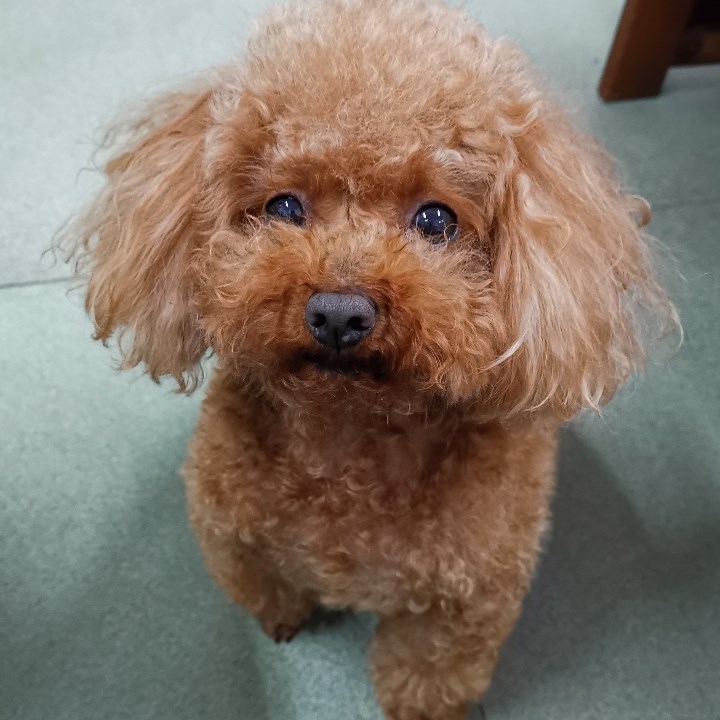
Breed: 7449-n000128-teddy